Rikuzen-Takasago Station

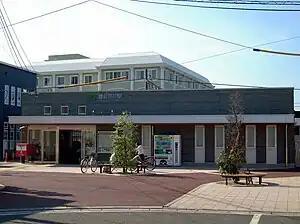
Rikuzen-Takasago Station, July 2011

is a railway station in Miyagino-ku, Sendai, Miyagi Prefecture, Japan, operated by East Japan Railway Company (JR East).